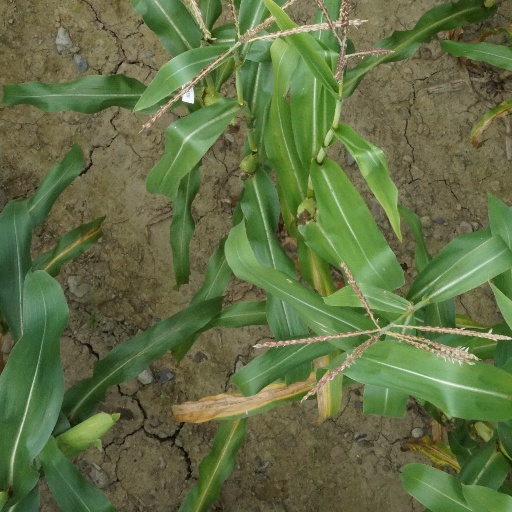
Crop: maize; corn